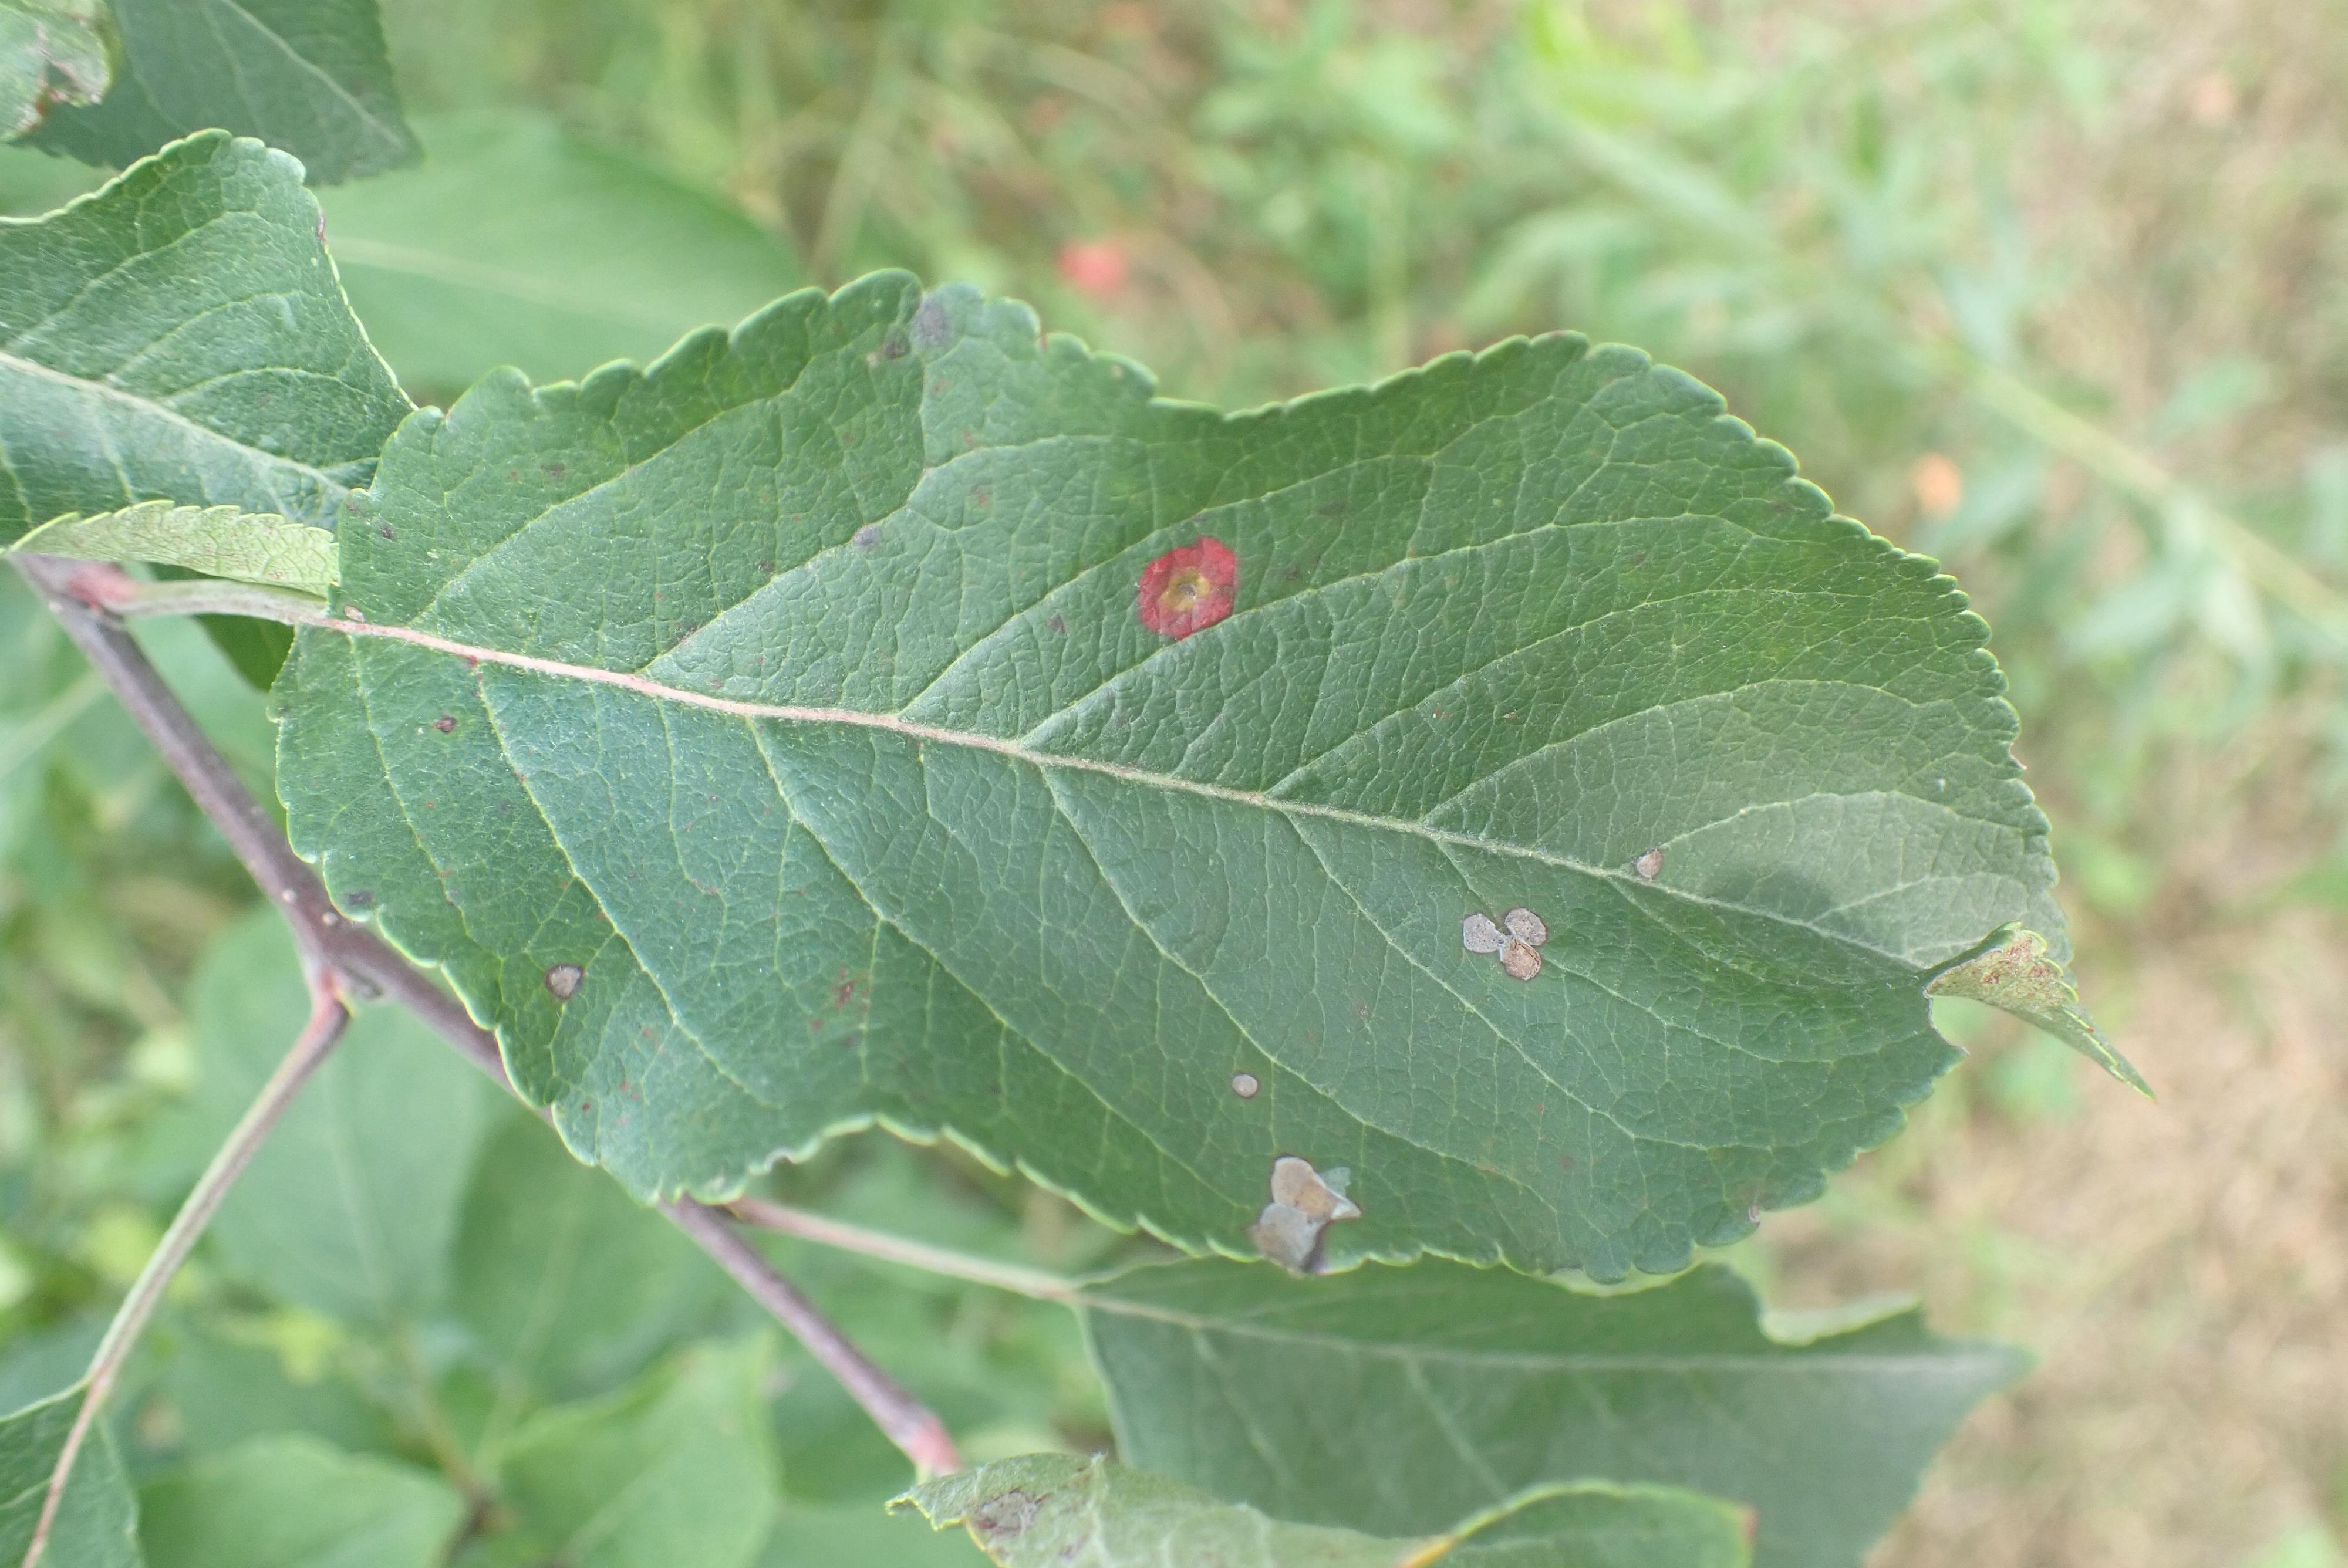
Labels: rust, frog_eye_leaf_spot